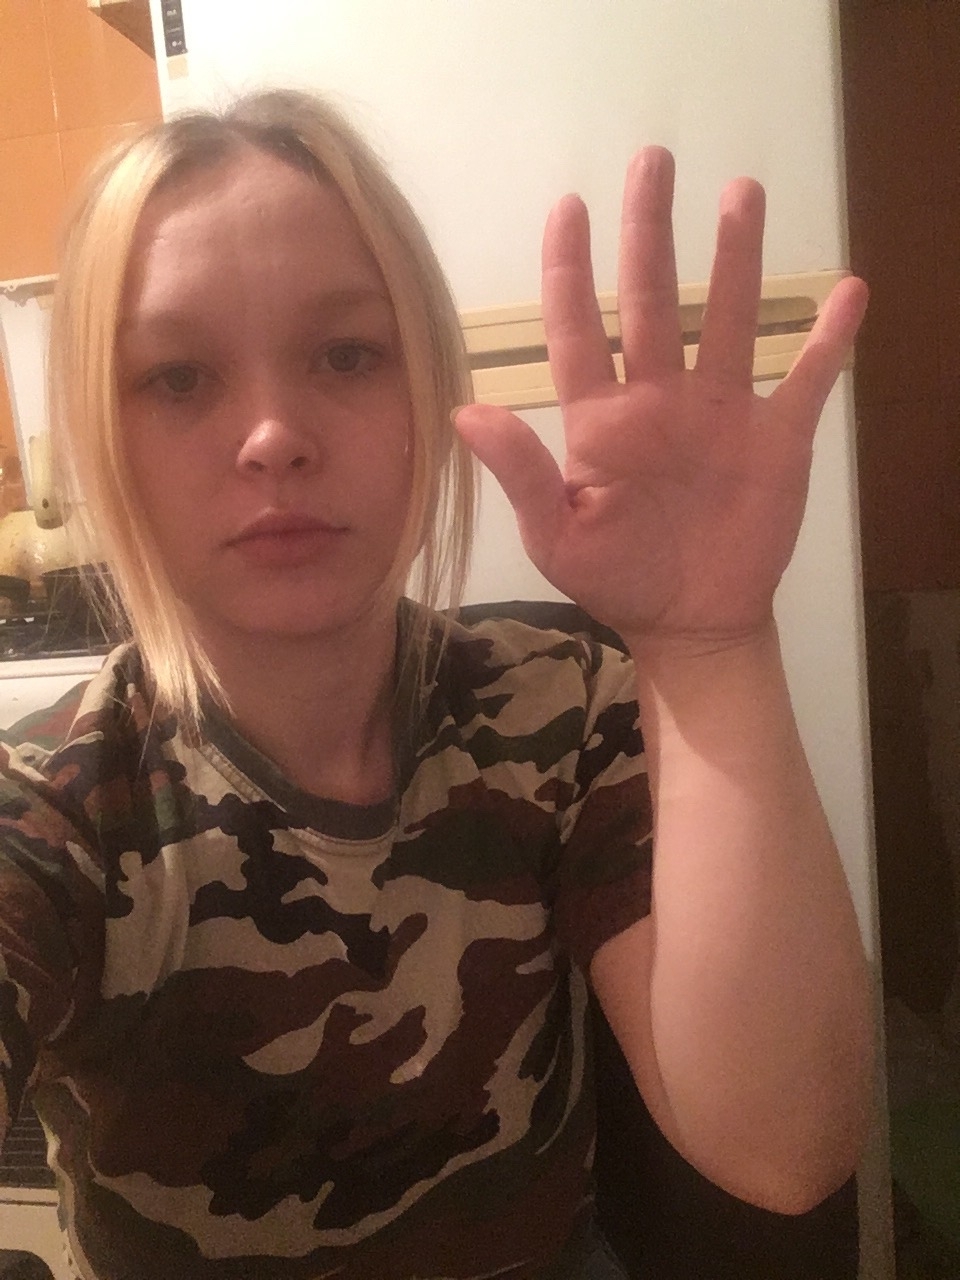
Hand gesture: palm